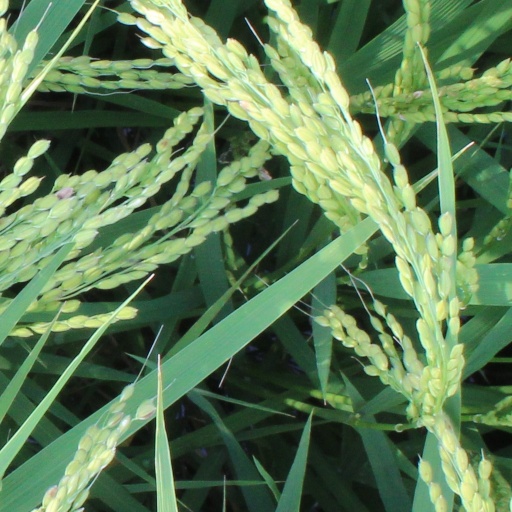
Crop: rice